The Naked Dawn

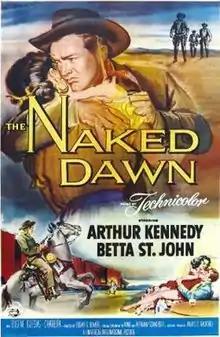
Theatrical release poster

The Naked Dawn is a 1955 American Technicolor Western film directed by Edgar G. Ulmer starring Arthur Kennedy and Betta St. John.